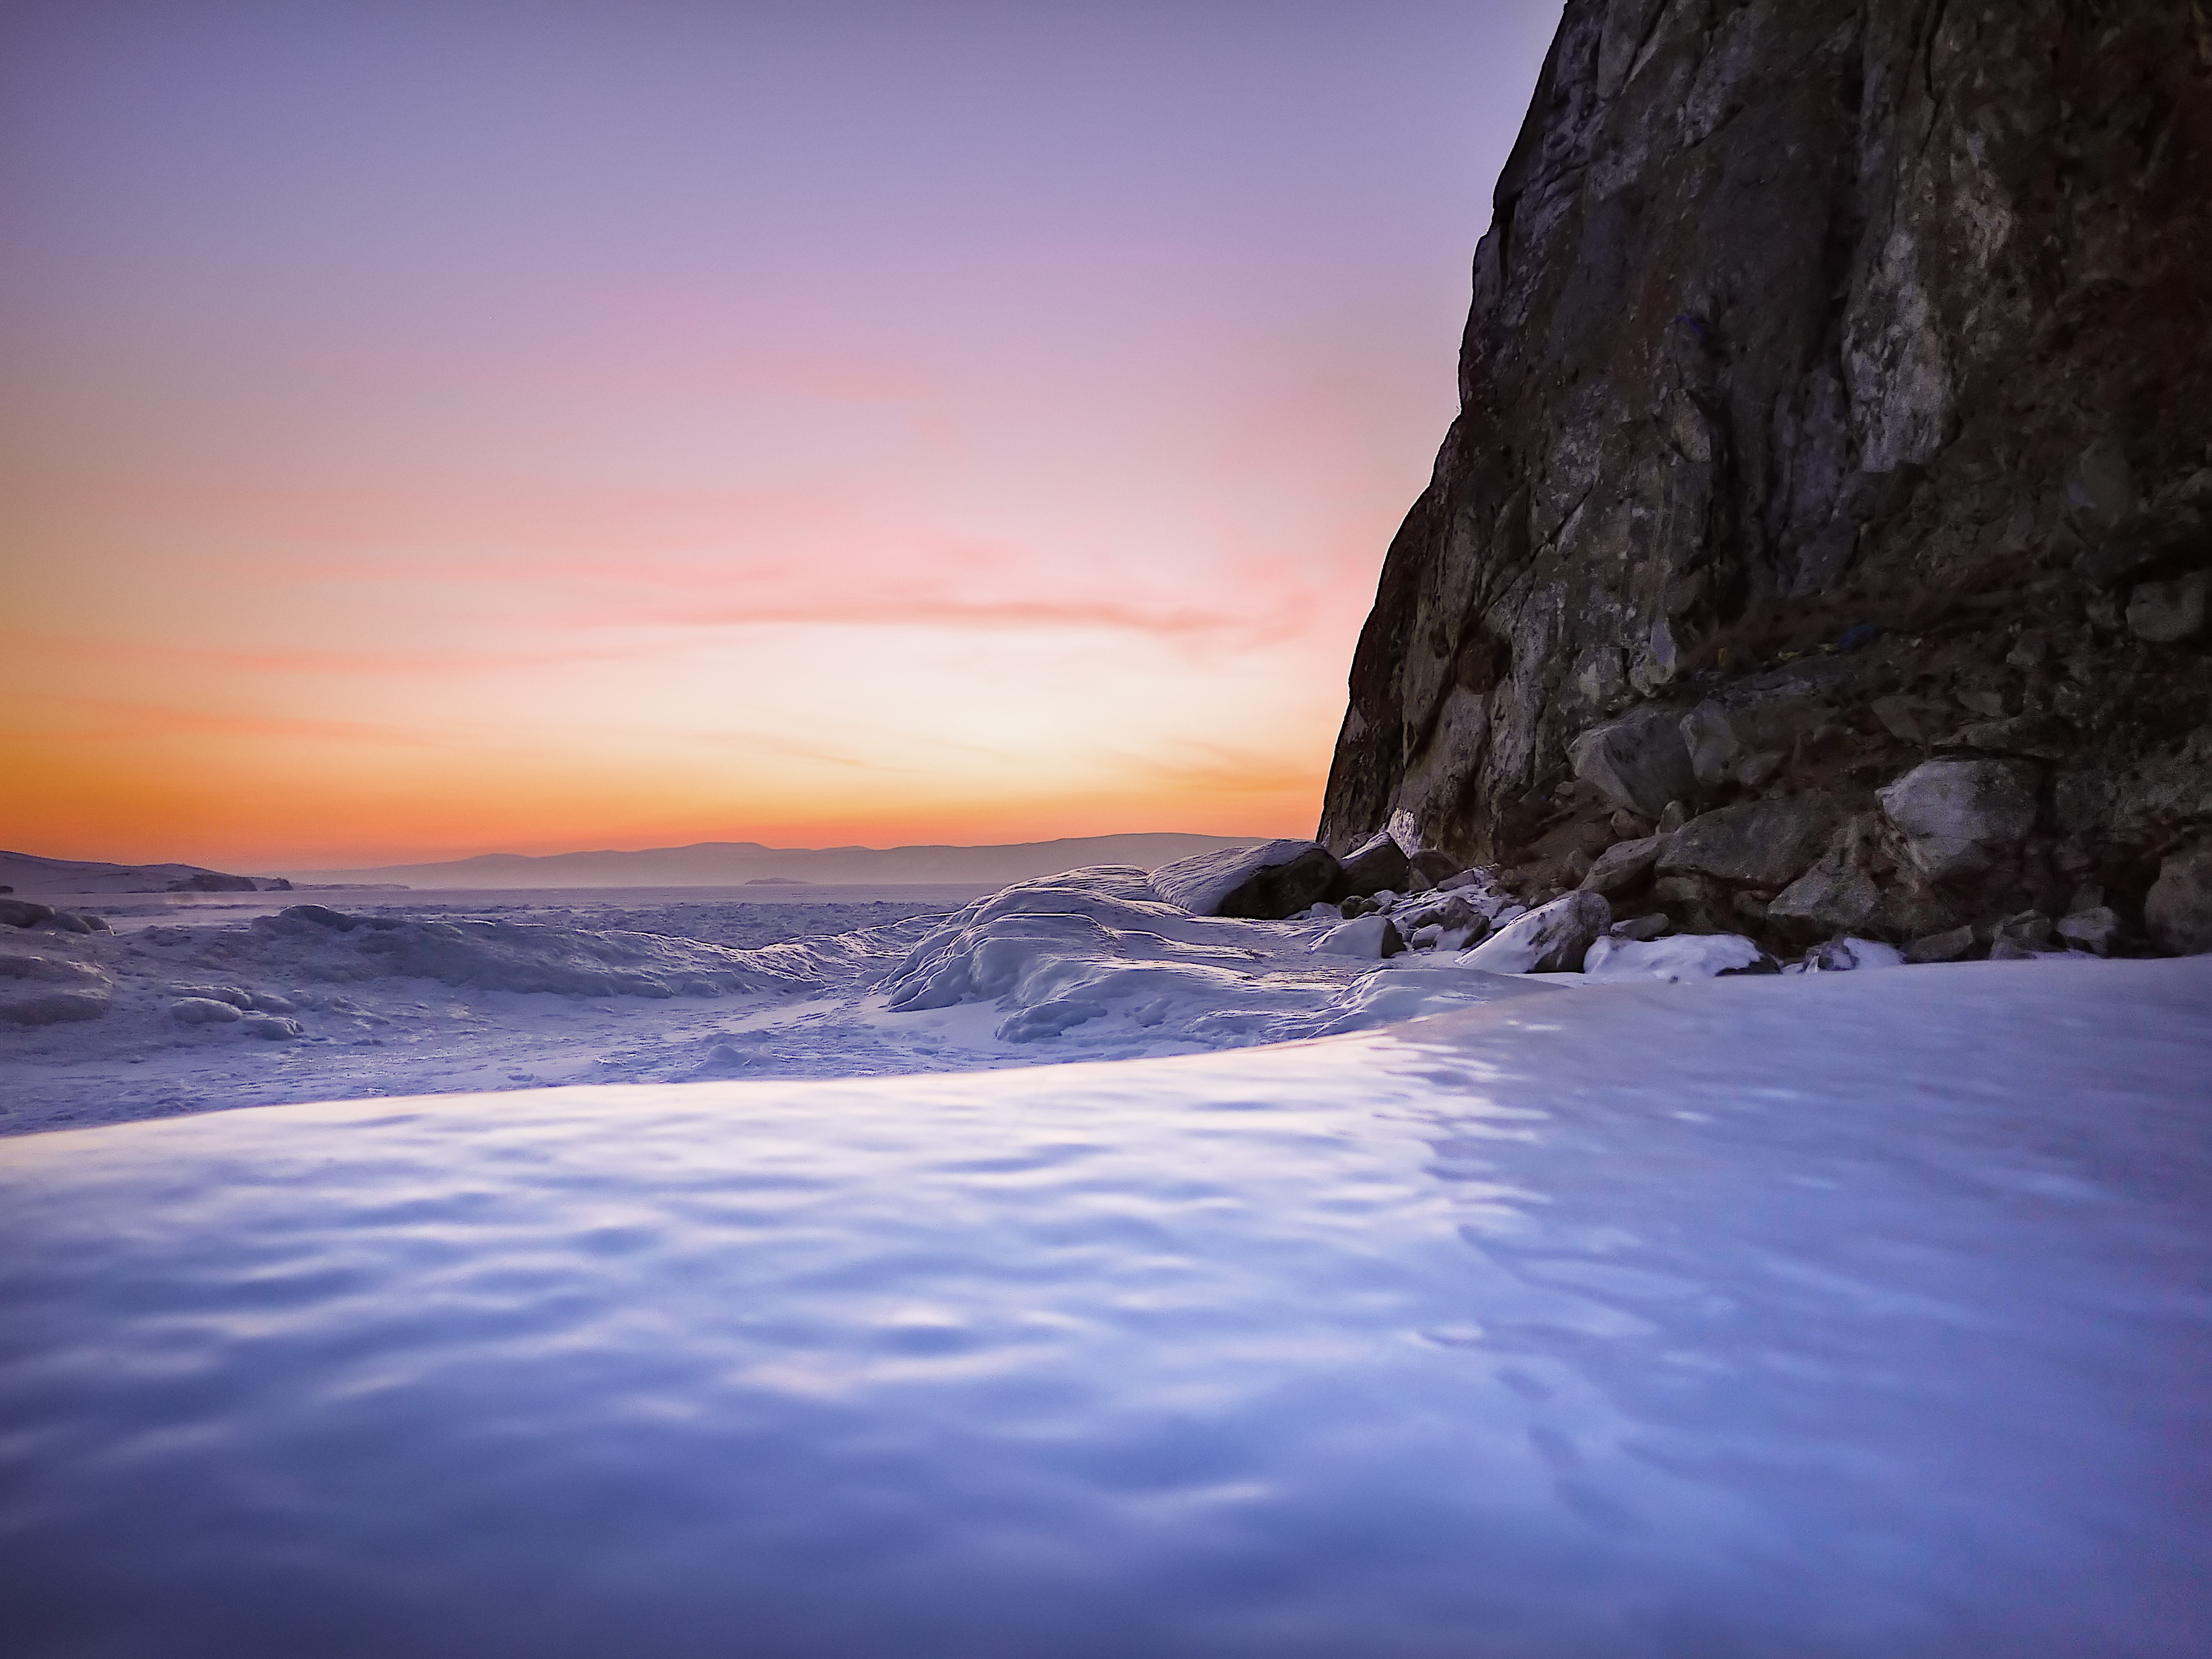
beach, sea, coast, water, nature, rock, ocean, horizon, mountain, snow, winter, sky, sunrise, sunset, sunlight, morning, shore, wave, dawn, cliff, dusk, ice, evening, reflection, weather, bay, blue, arctic, terrain, body of water, cape, wind wave